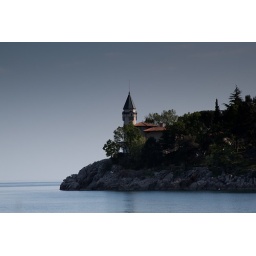
tower over the water